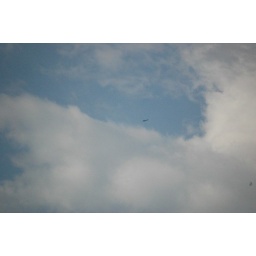
Stealth Fighters flying over my home in California, Shot with the big gun (lense)